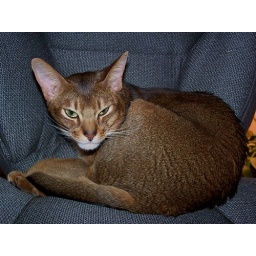
Leon relaxing in my computer chair